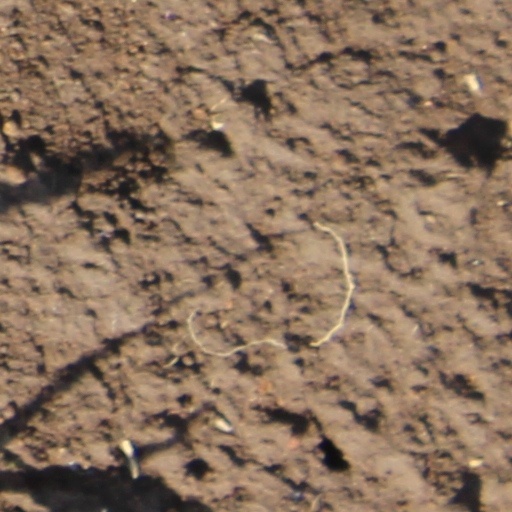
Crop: wheat